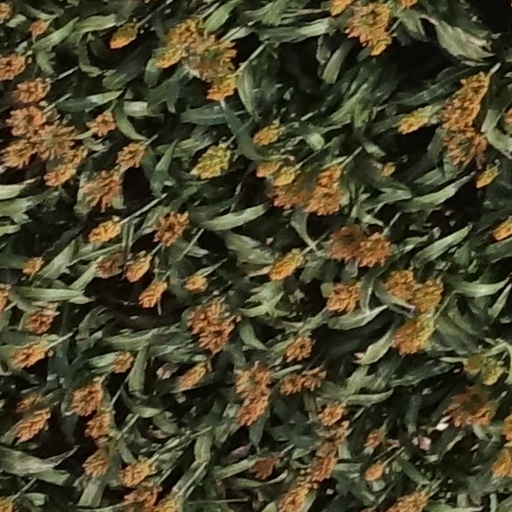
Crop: sorghum